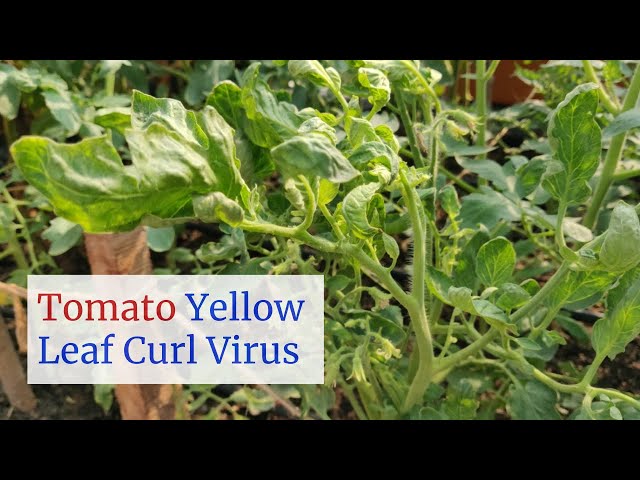
Plant: Tomato
Disease: tomato yellow leaf curl virus